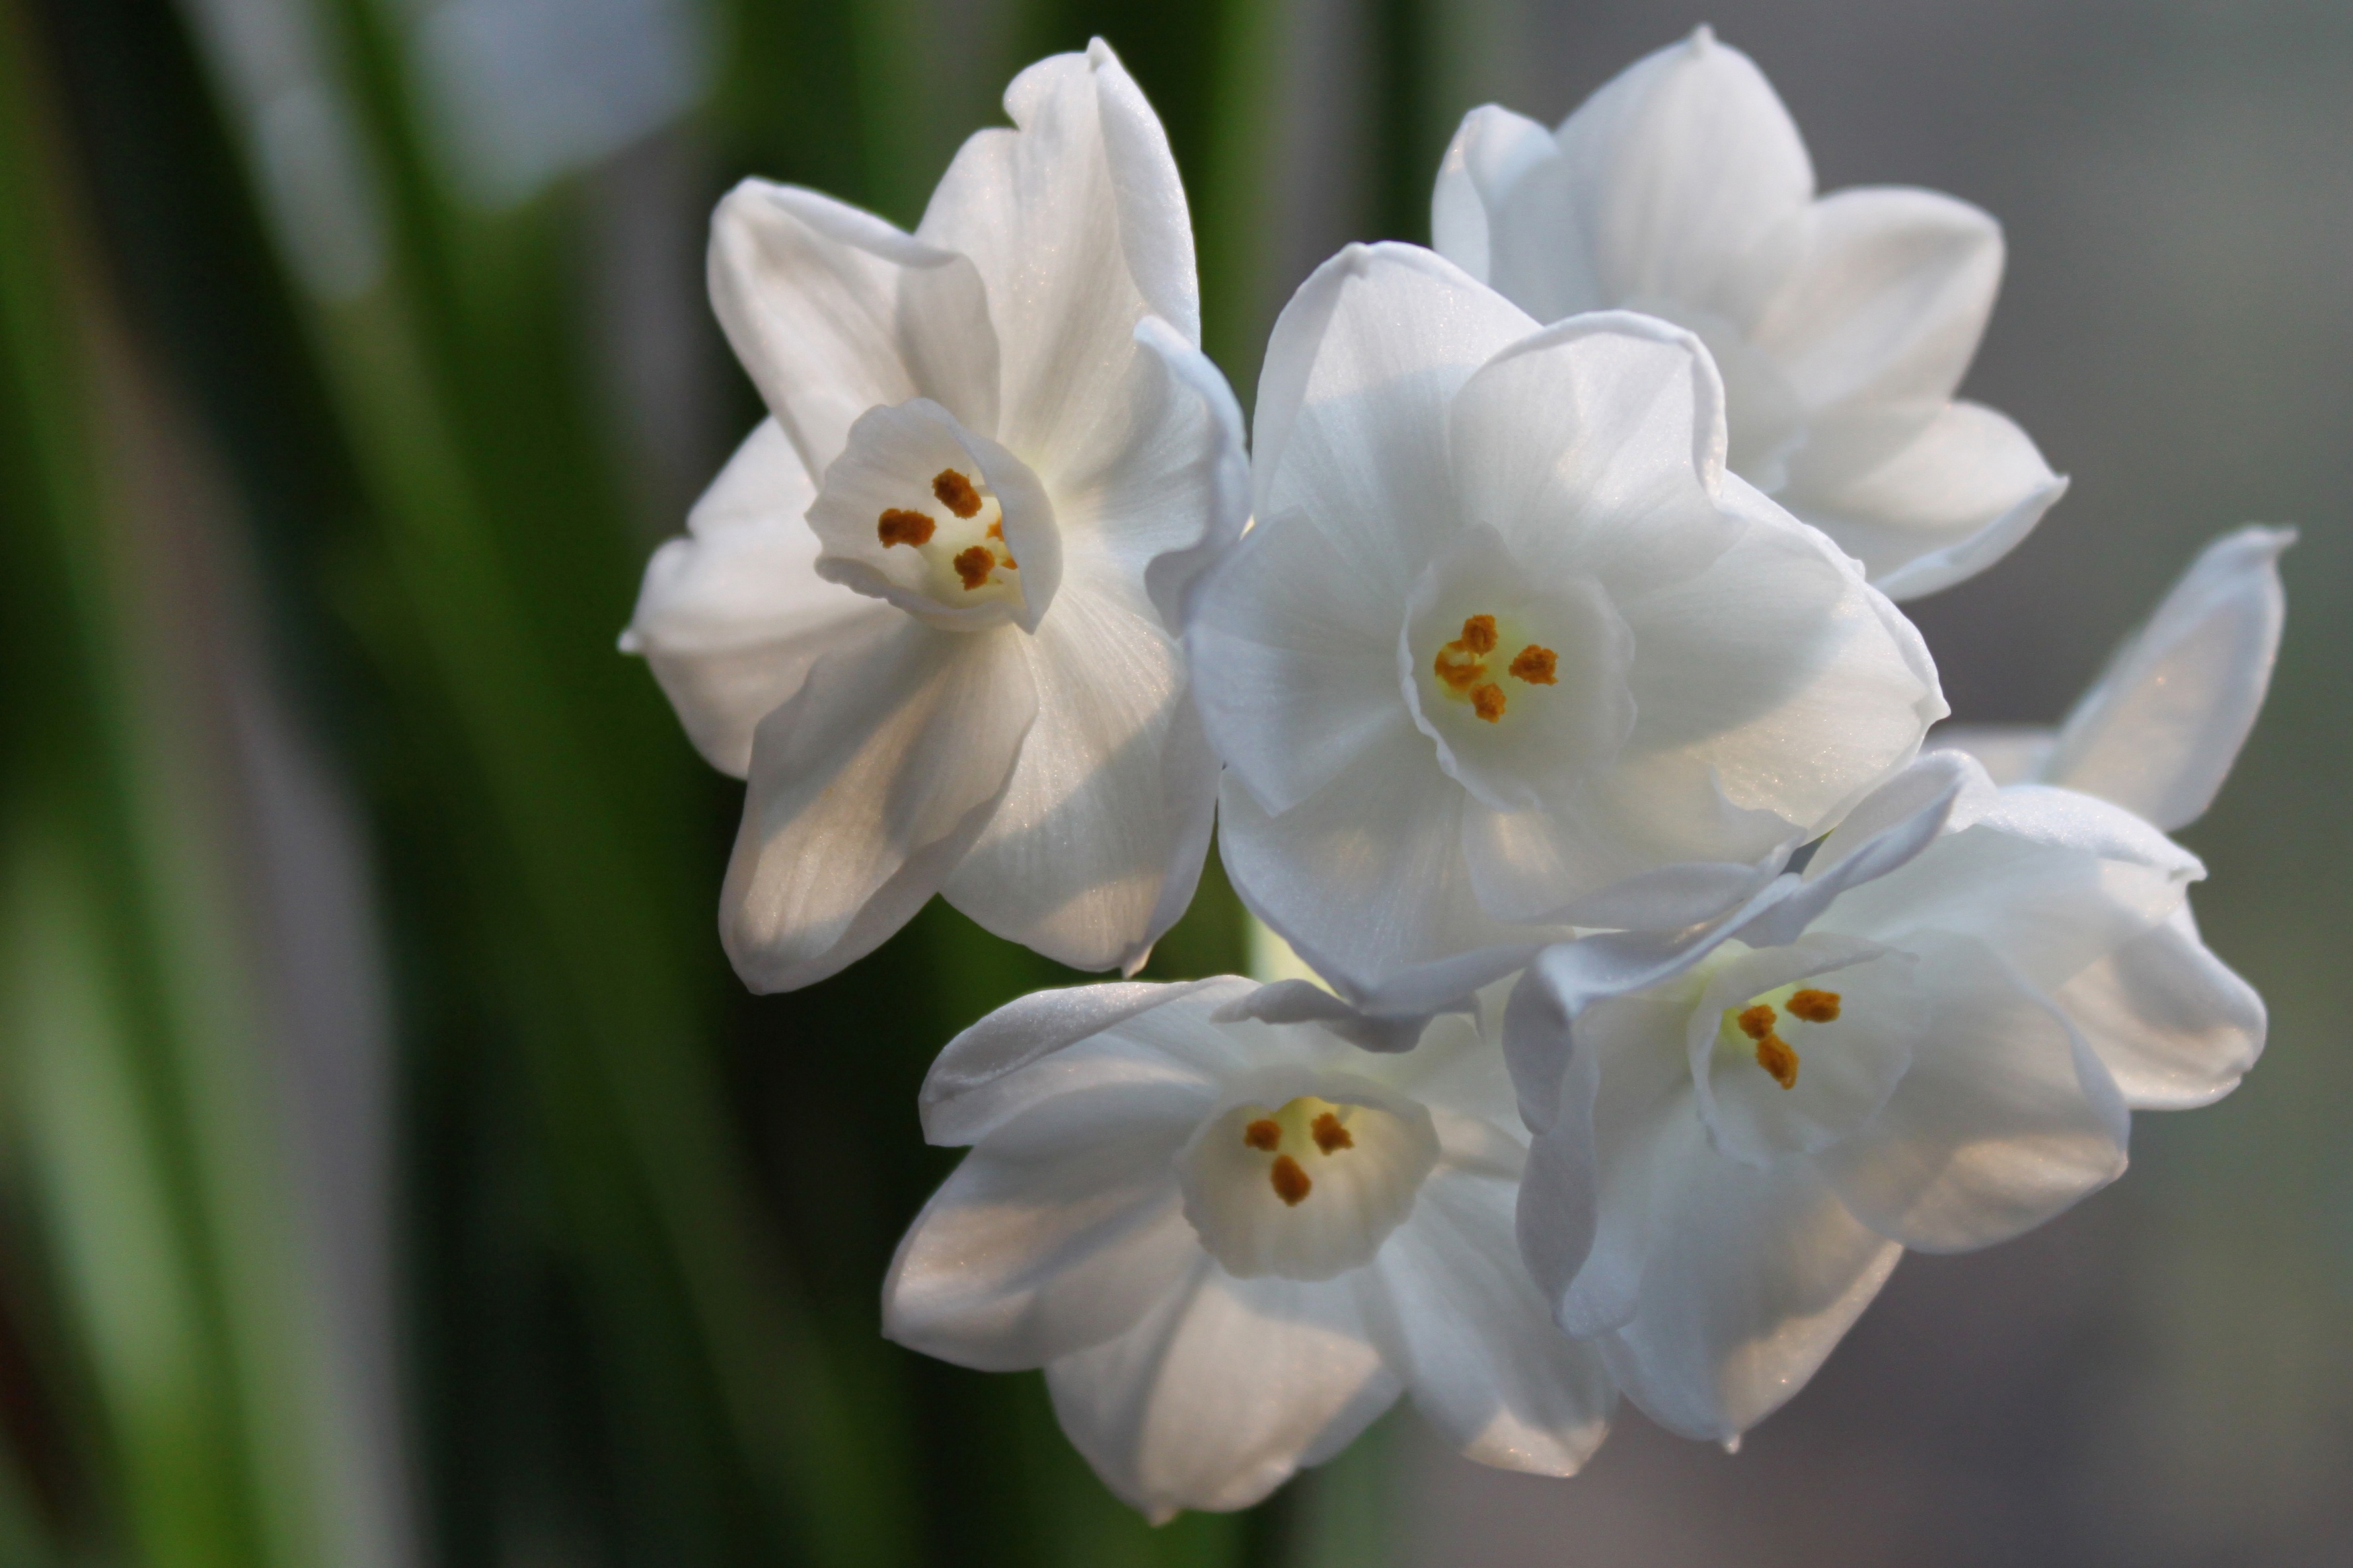
nature, blossom, plant, flower, petal, spring, botany, blooming, flora, close up, march, narcissus, april, fragrant, macro photography, flowering plant, land plant, paper white